Kingini

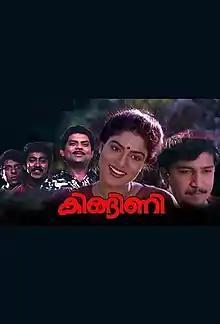

Kingini is a 1992 Indian Malayalam film, directed by A. N. Thampi, starring Prem Kumar and Ranjini in the lead roles.